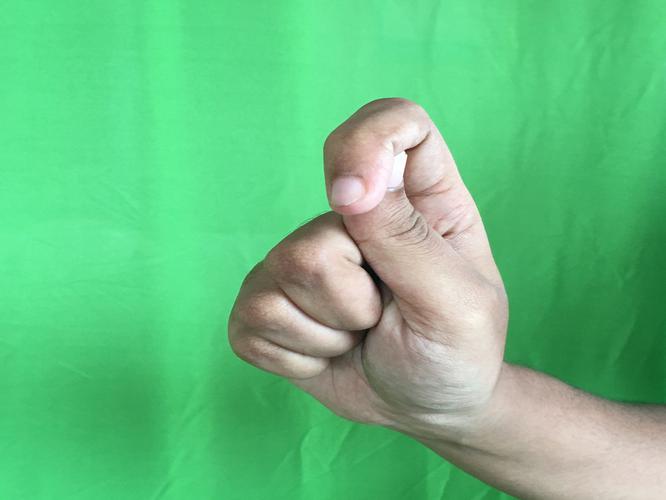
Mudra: Kapith
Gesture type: single_hand